Paris Métro Line 3bis

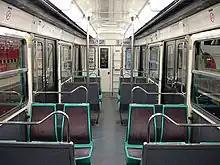
The MF 67 trains on line 3bis are unique in that they do not have fold-down seats ("strapontins"). This is due to the relatively light traffic on the line.

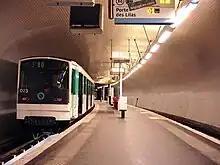
An MF 67 parked at the station "Gambetta", the southern terminus of the line

Until 1971, the rolling stock on line 3bis was the same as on line 3. Between 1972 and July 1981, the Sprague-Thomson variant was used, but this was then replaced with MF 67 trains of only three cars (because of the low passenger volumes), which still run on the line today. These trains are identical to those on line 9, except that the 3bis trains do not have "strapontins" (fold-down seats). By 2027, the MF 67 trains will be replaced by the MF 19 trains.